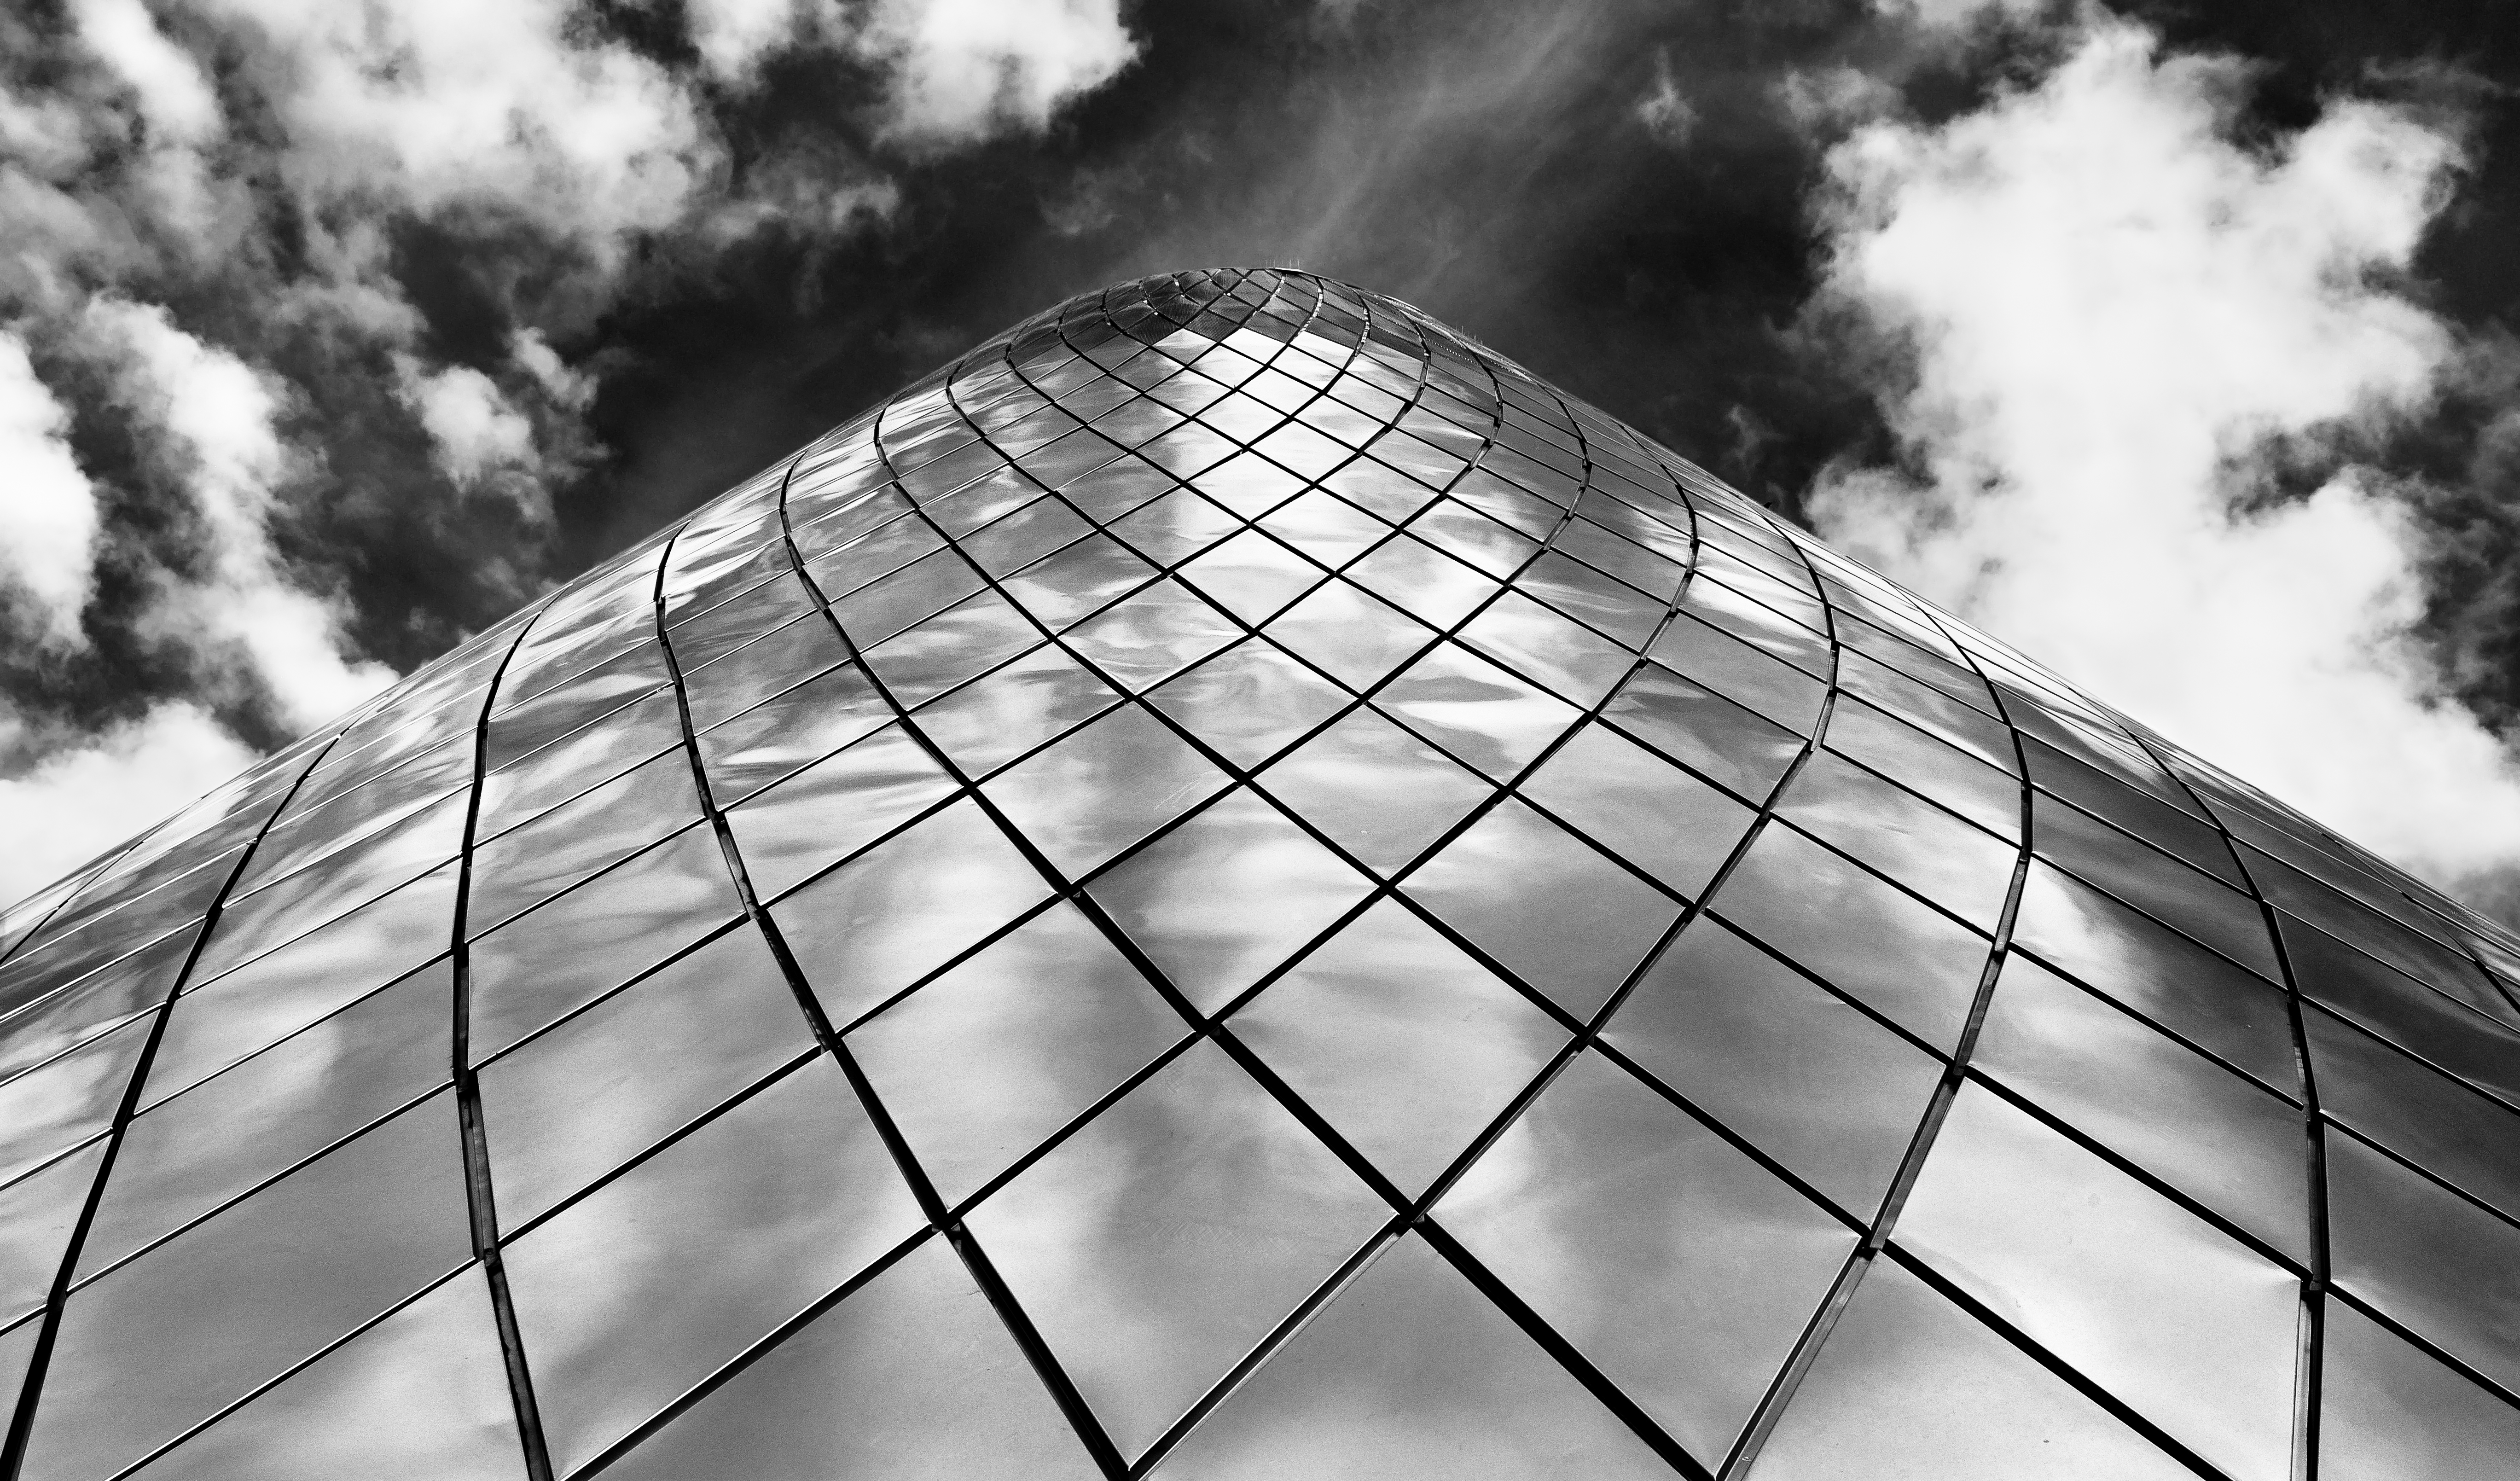
light, abstract, cloud, black and white, architecture, sky, white, sunlight, glass, building, skyscraper, line, geometric, reflection, museum, metal, facade, blue, black, monochrome, washington, blackandwhite, clouds, symmetry, shape, tacoma, museumofglass, beehive, monochrome photography, atmosphere of earth